Banda music

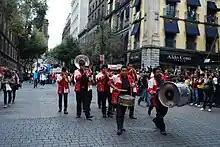
Banda Reflejo Sinaloense on parade in Mexico City (2015)

Traditional Oaxacan bands use a mix of tuba, saxophones and clarinets, fewer trumpets and more tenor trombones, and the bass drum and cymbals are played separately.